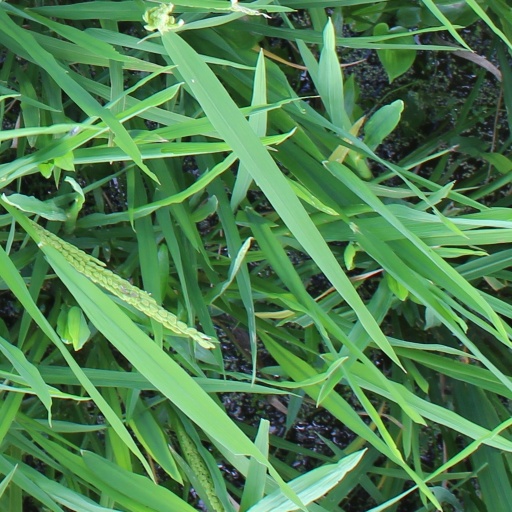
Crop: rice